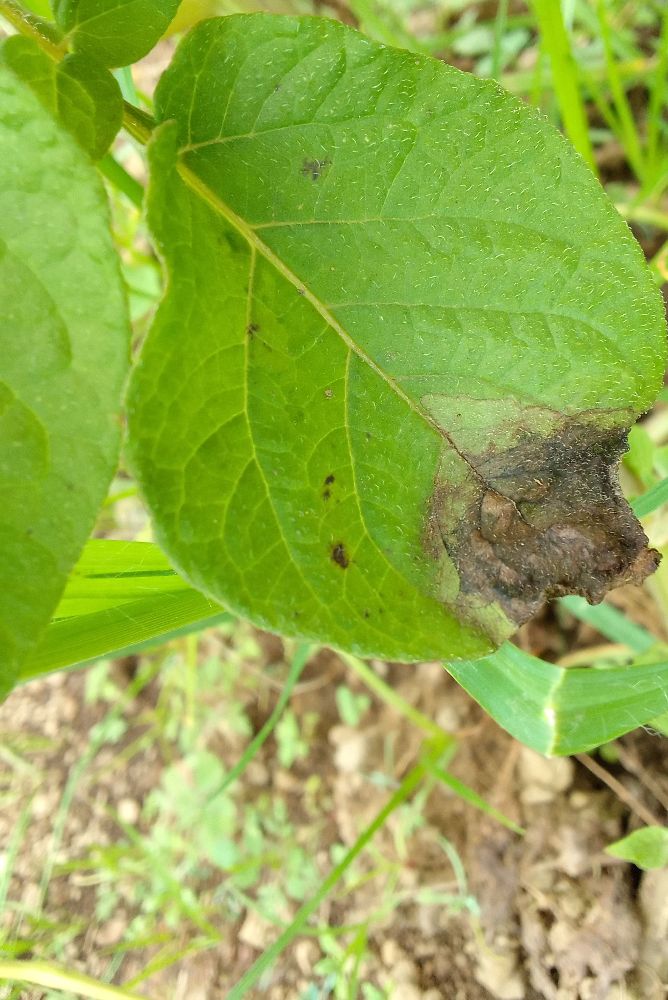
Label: Late blight